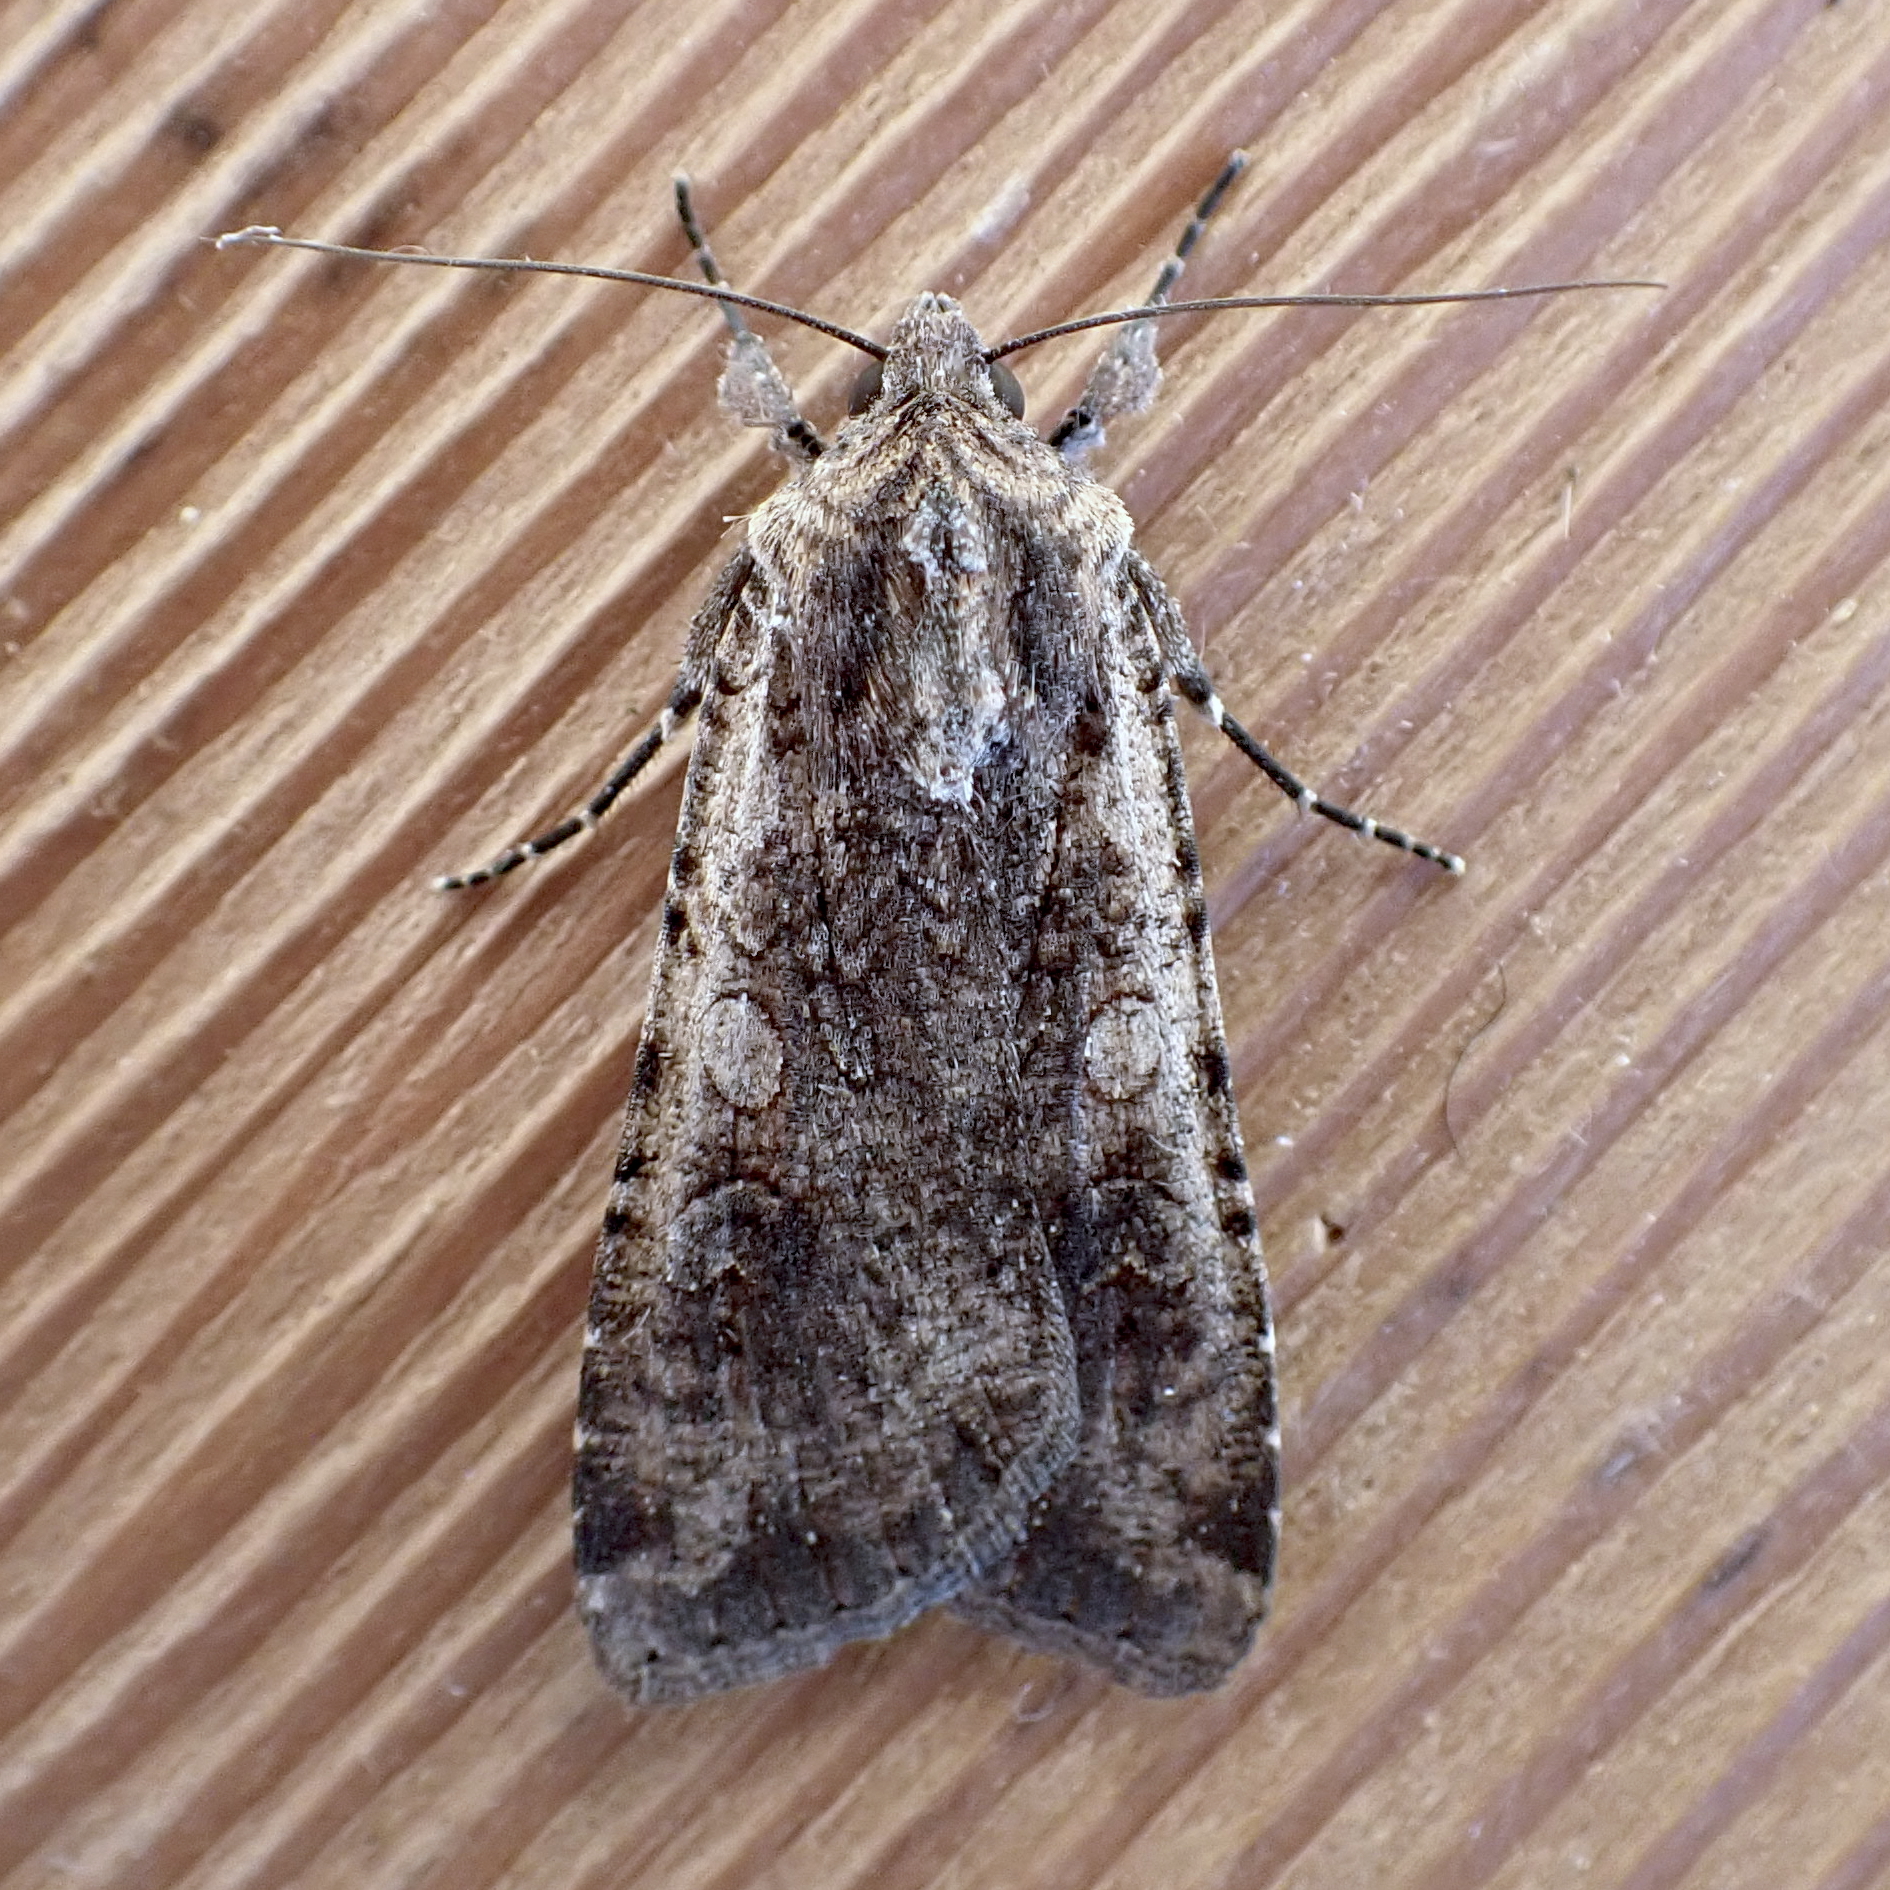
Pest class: cutworms